Delitzsch oberer Bahnhof

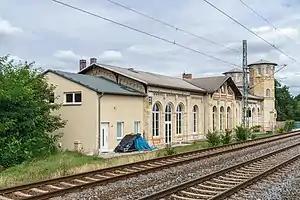
Station building seen from the opposite platform

Delitzsch oberer Bahnhof ("Delitzsch upper station") is an intermediate station on the double-tracked and electrified Halle–Cottbus railway and one of the two passenger station serving the town of Delitzsch in the Nordsachsen district of Germany. It is currently only a halt with two side platforms.